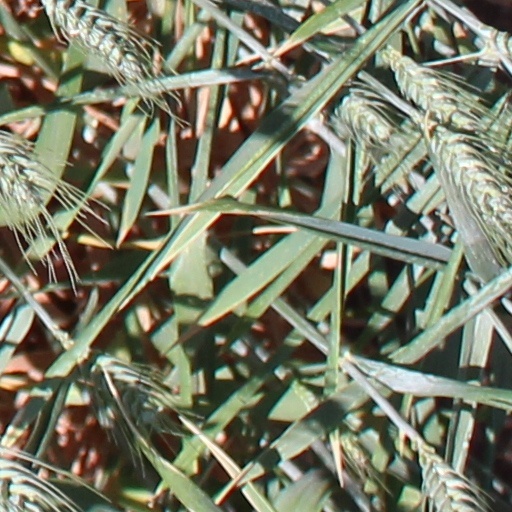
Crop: wheat